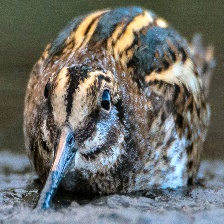
Species: JACK SNIPE
Scientific name: LYMNOCRYPTES MINIMUS